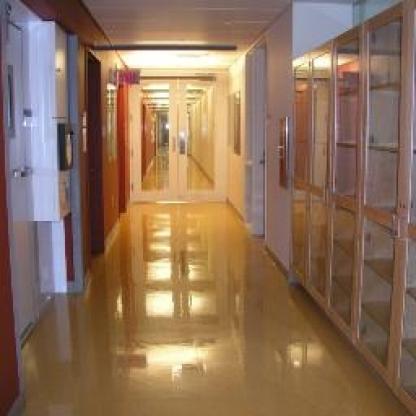
Scene: Indoor